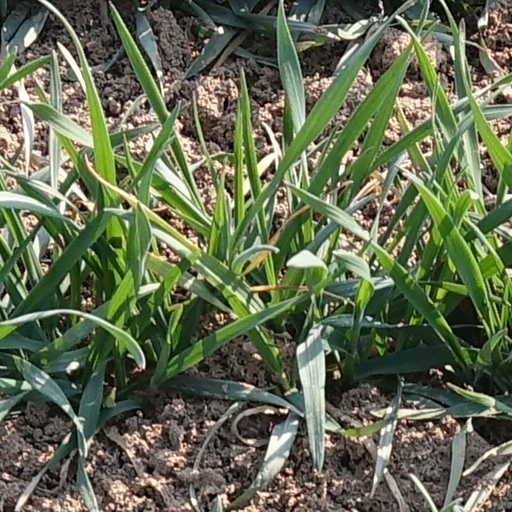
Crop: wheat